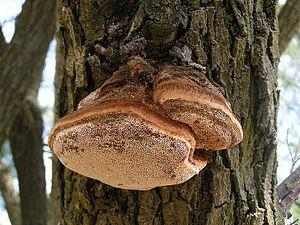
Inocutis tamaricis est un champignon de la famille des Hymenochaetaceae. C'est un champignon parasite des Tamaris.